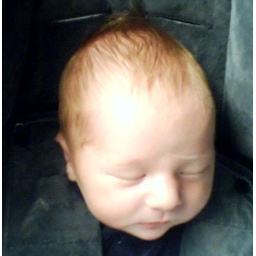
my close up in the car seat